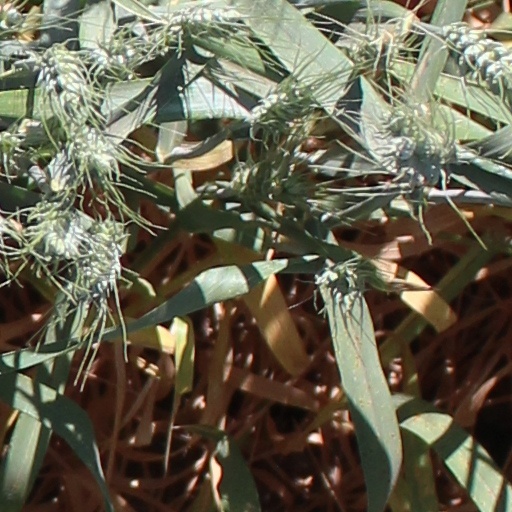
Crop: wheat